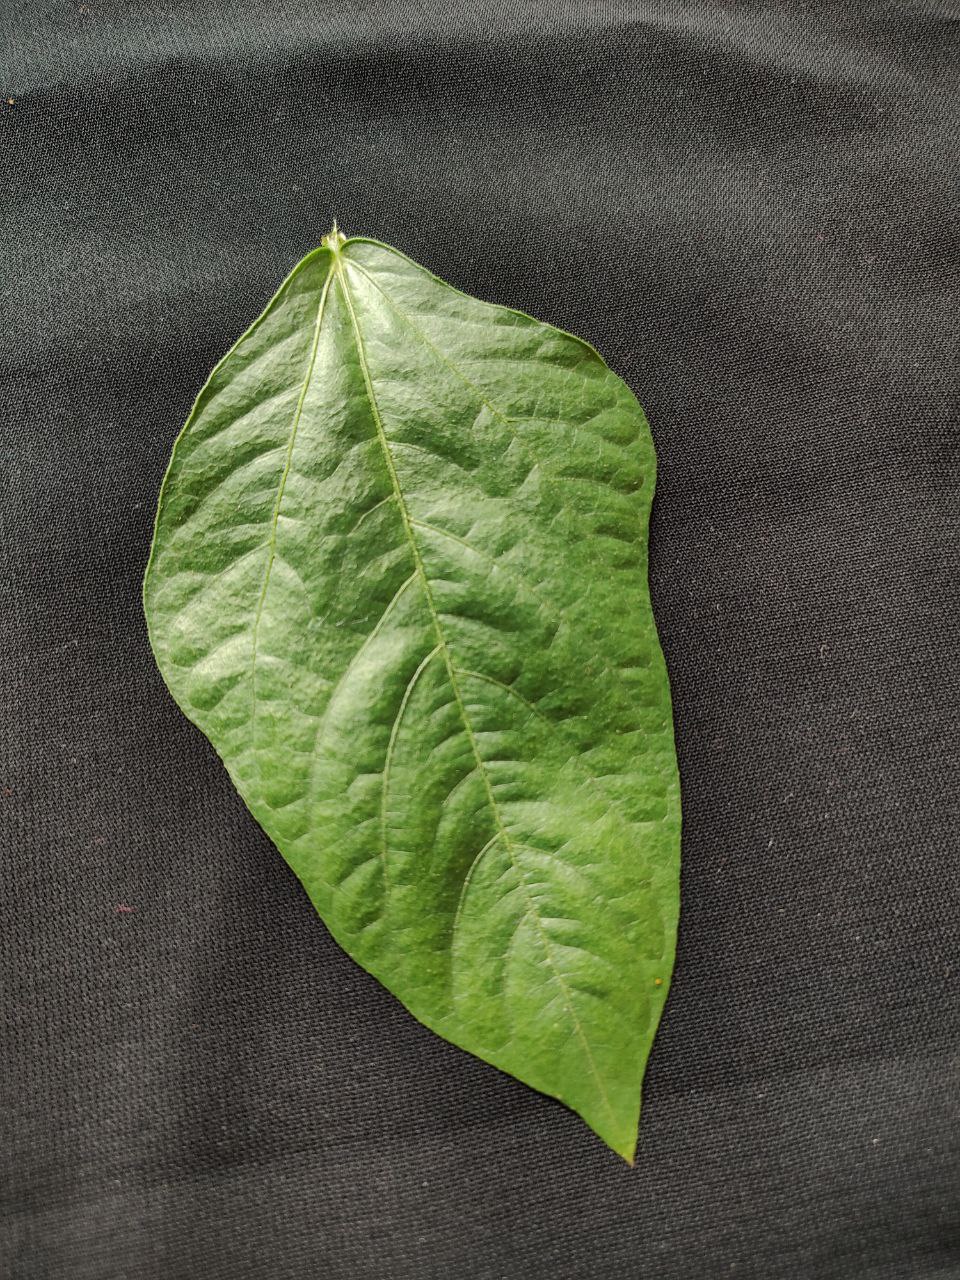
Crop: cowpea
Leaf condition: Fresh Leaf